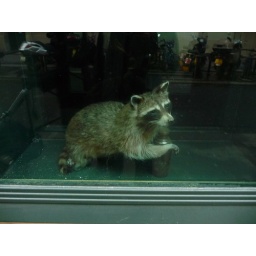
Small private drinking club in 5th, Stuffed animal in window